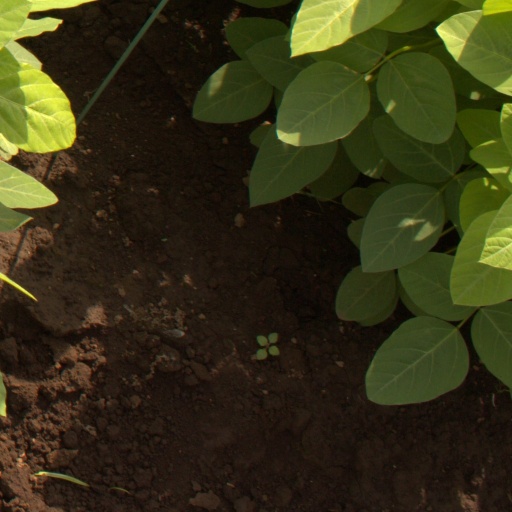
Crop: soybean